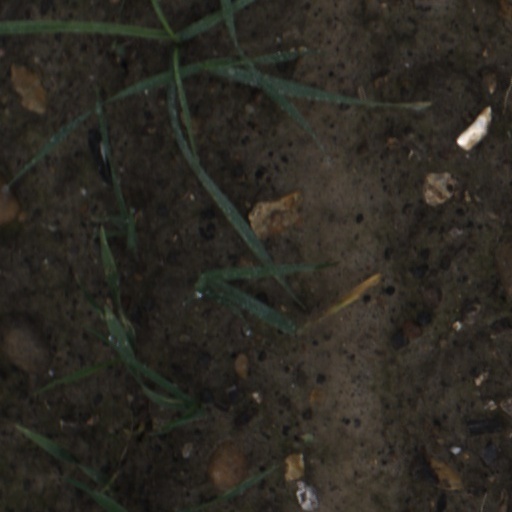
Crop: wheat